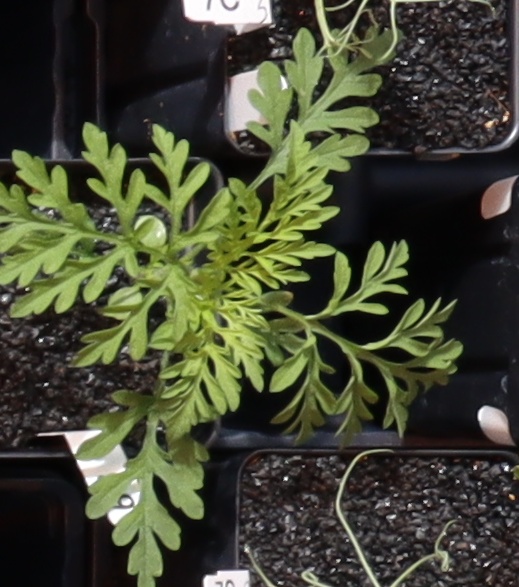
Label: Ragweed